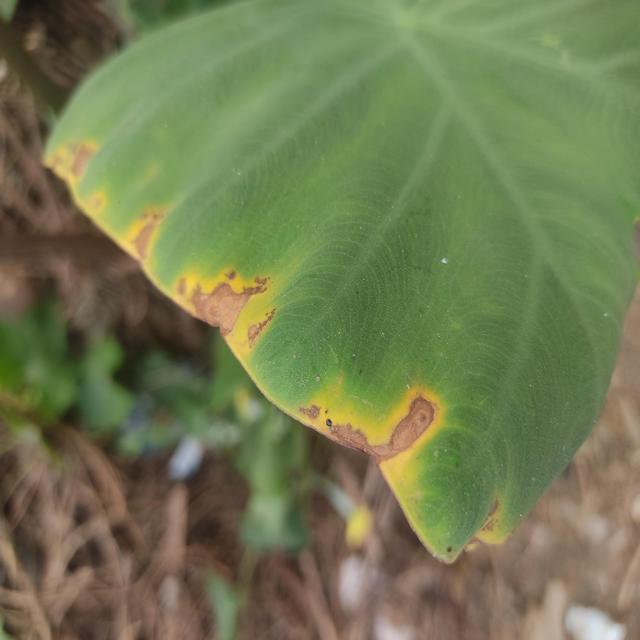
Label: Mid_Blight